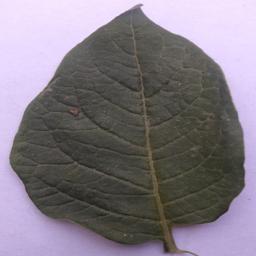
Label: Potato___Healthy